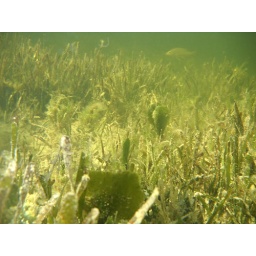
fish in the sea grass